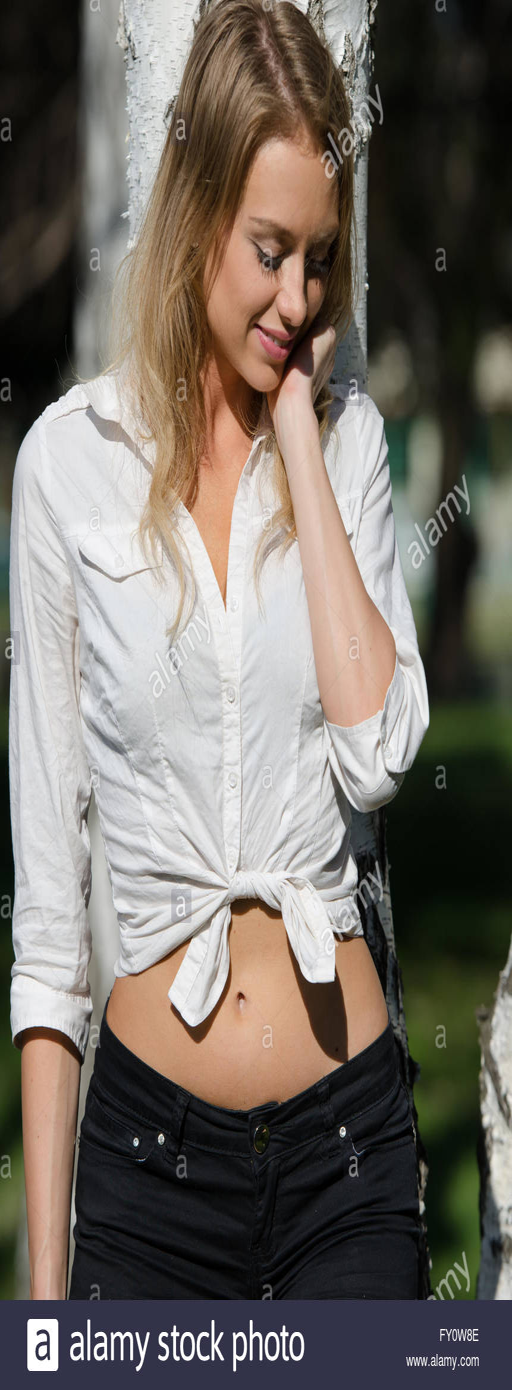
female is wearing a shirt tied around her waist and black shorts